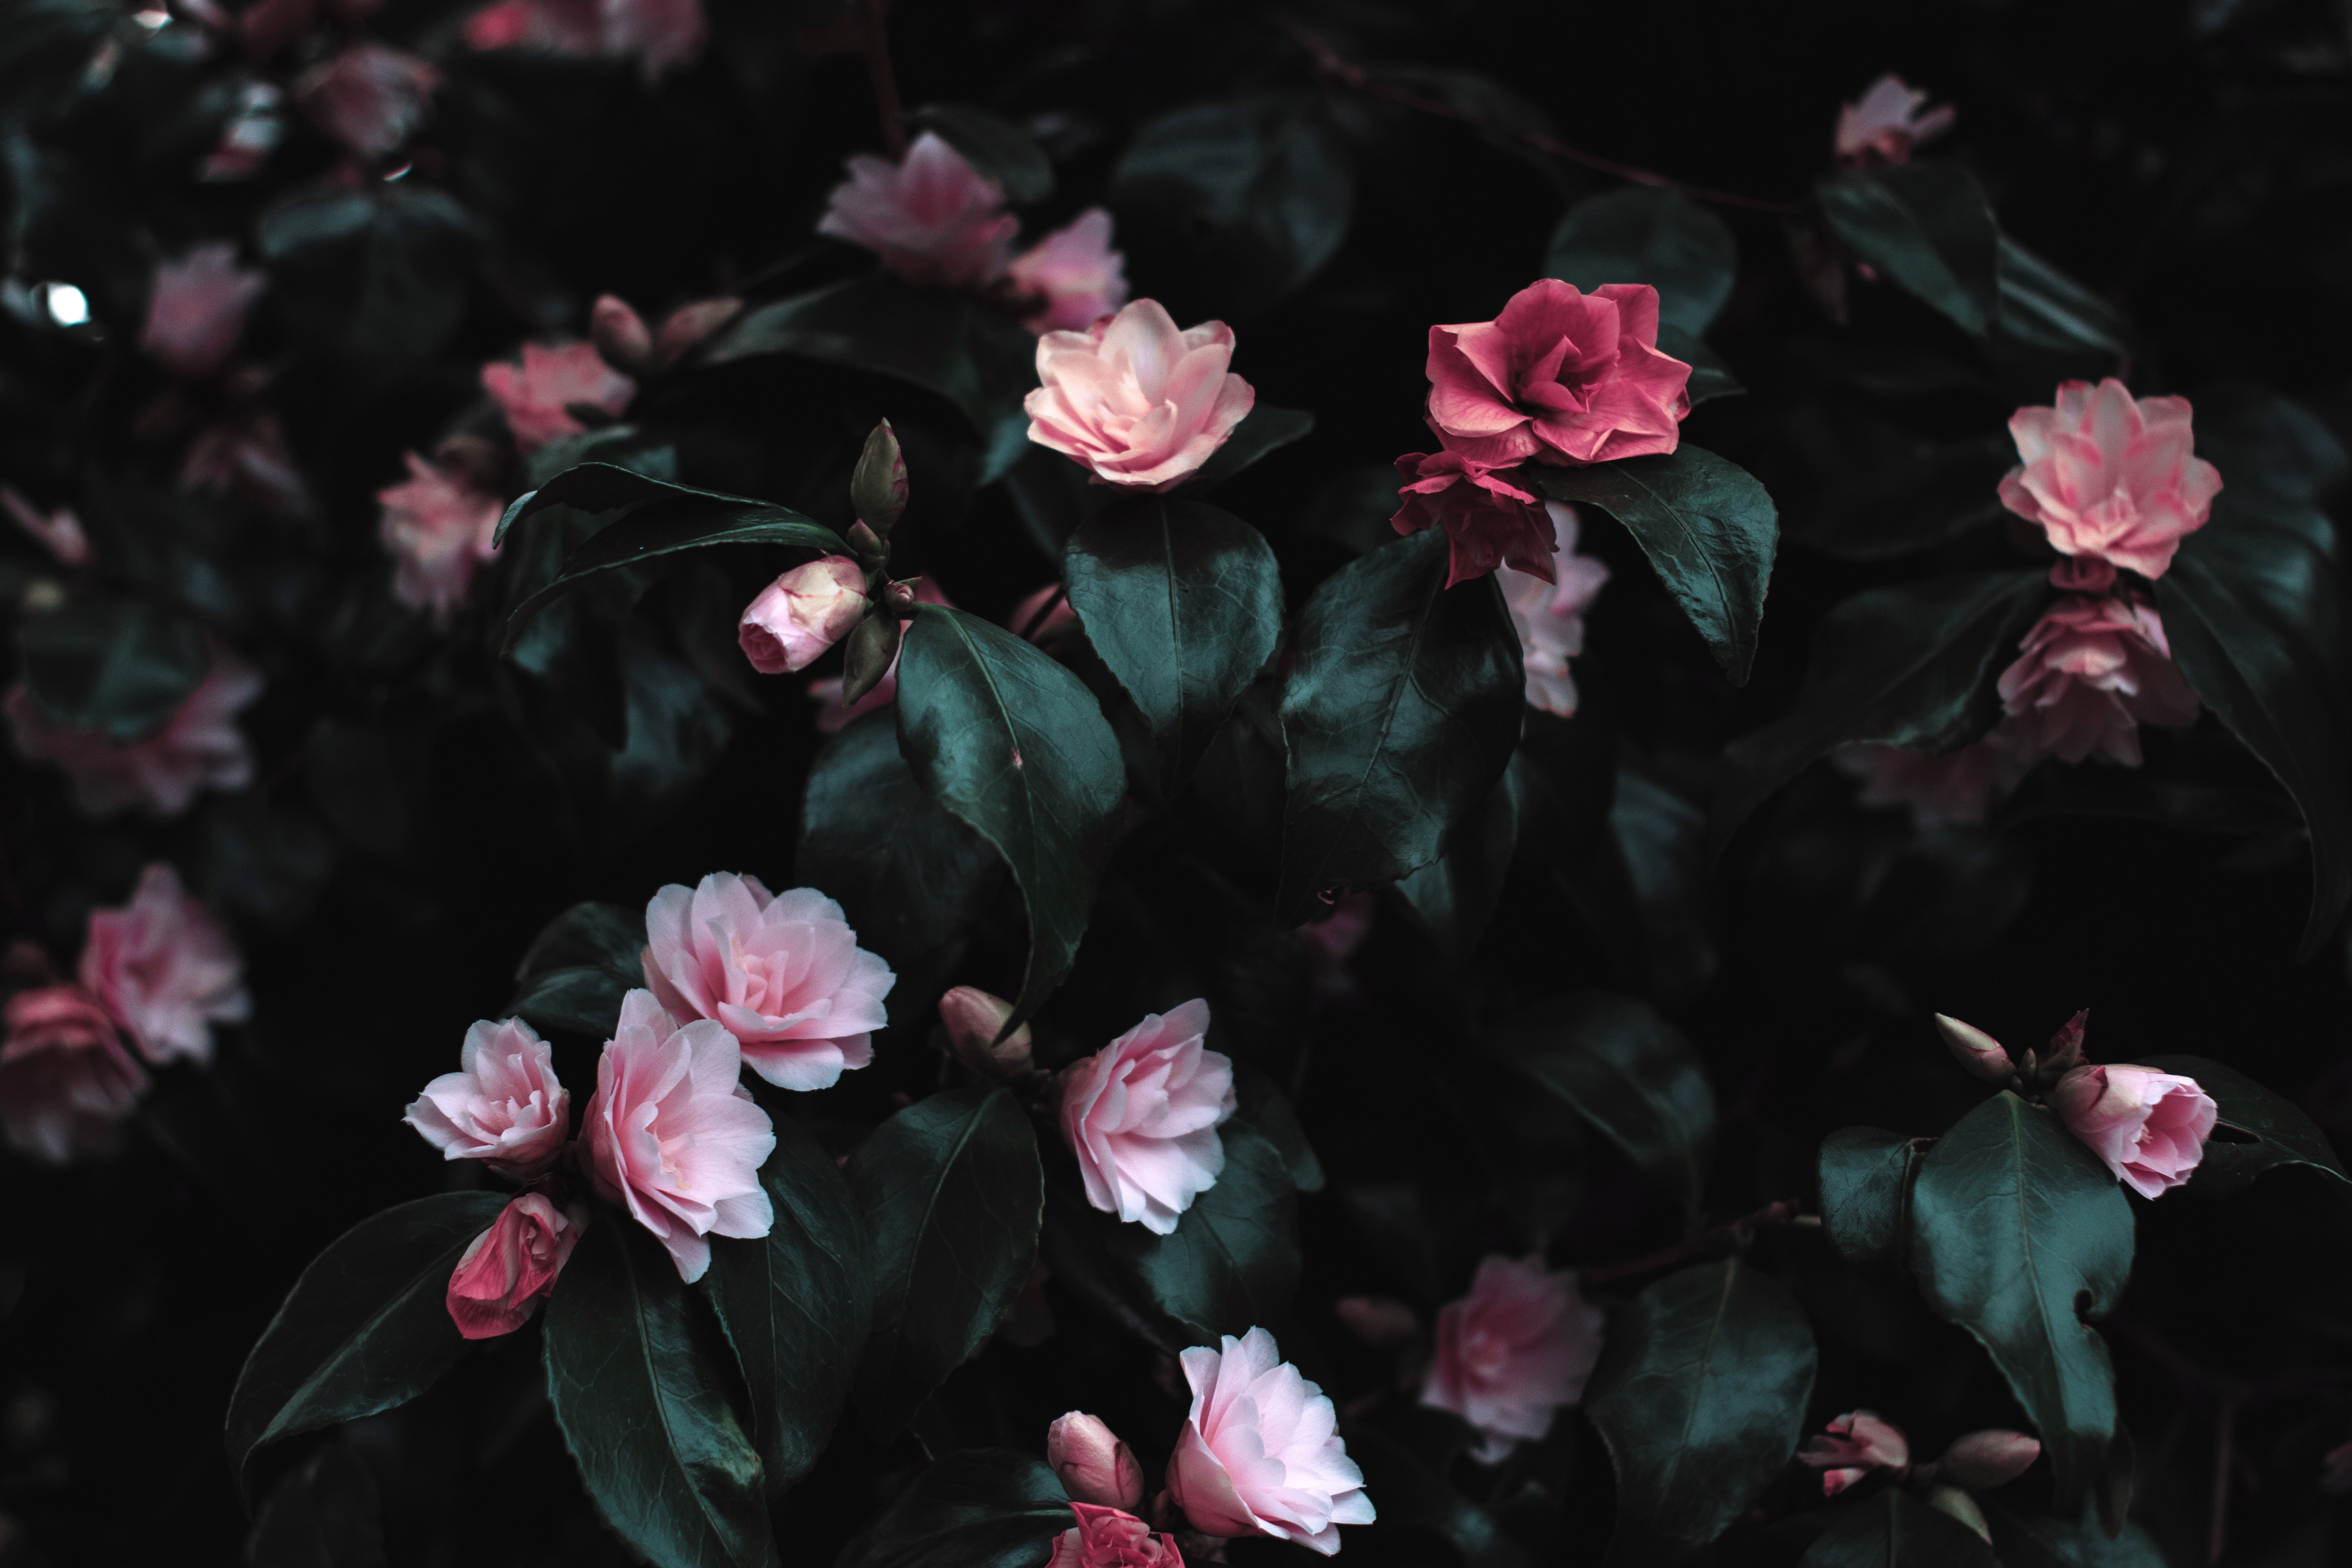
flowering plant, pink, flower, petal, plant, botany, japanese camellia, spring, theaceae, leaf, camellia, rose family, garden roses, rose, shrub, begonia, camellia sasanqua, rhododendron, still life photography, rose order, herbaceous plant, impatiens, annual plant, still life, ericales, wildflower, perennial plant, peony, azalea